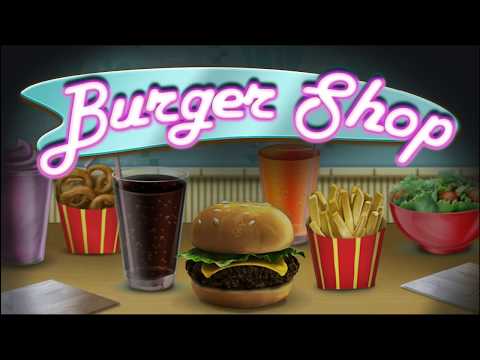
Dish: burger